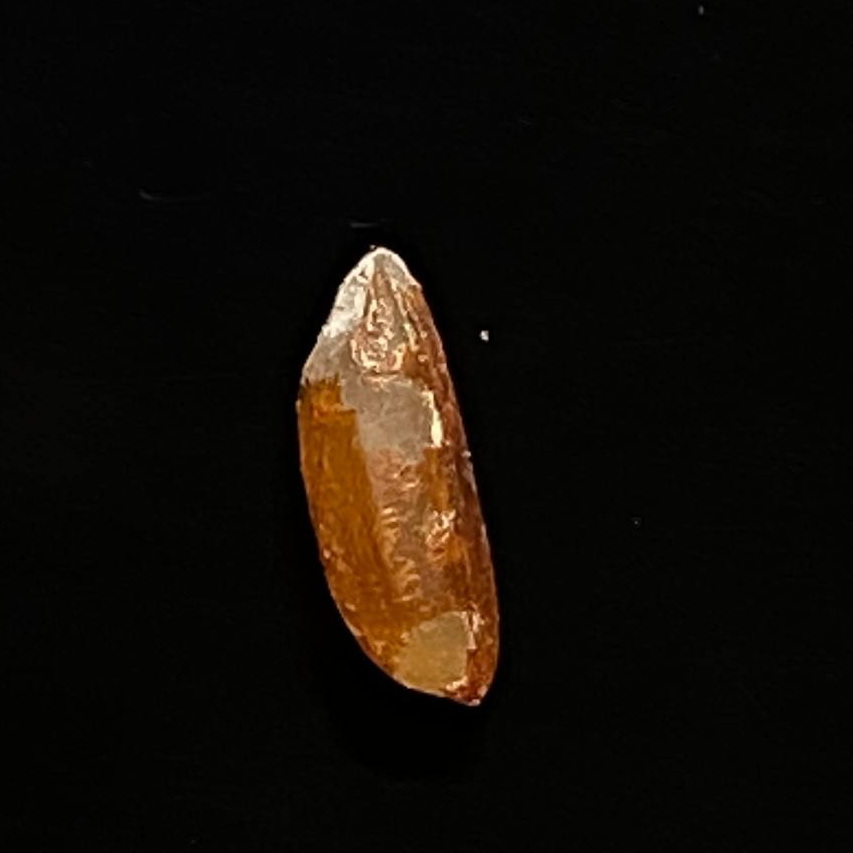
Rice variety: Ganjiya